Migration from Ghana to Germany

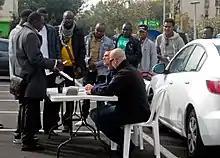
Deportation of African asylum seekers

Many people who end up seeking to stay in Germany get deported because their claim for asylum, the right to be reunited with family, are unsuccessful. Only asylum seekers who receive one of the four forms of protection are given the right to stay. The four forms include Refugee Protection, Entitlement to Asylum, Subsidiary Protection, and National ban on Forced Return. Usually, successful seekers are those who can't provide evidence of persecution in their country of origin and other serious challenges back home. People who come to Germany to improve their economic situation are not refugees. Additionally, moving from one EU country to the other does not permit the application for asylum again in another EU country.